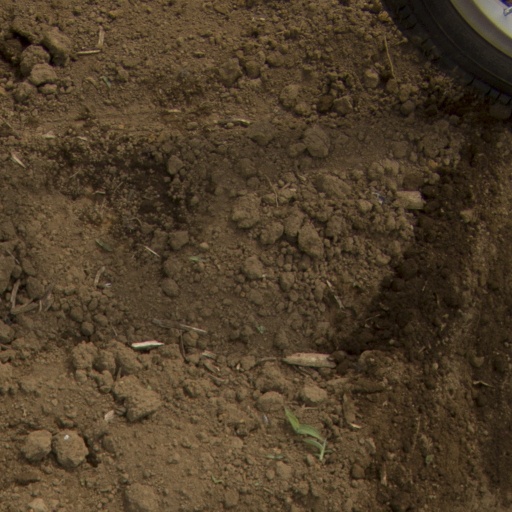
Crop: Jerusalem artichoke